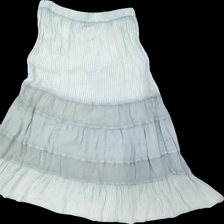
View: back
Type: Skirt
Category: Ladies
Brand: Missing
Colors: Green
Material: 54% Cotton 46% Viscose
Pattern: Other
Cut: Long
Price range: 50-100
Recommended usage: Reuse
Description: skirt